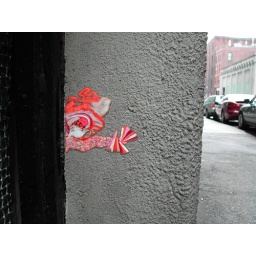
Abstract painting on butcher paper wheatpasted on a wall in Brooklyn by street artist Elbow-Toe